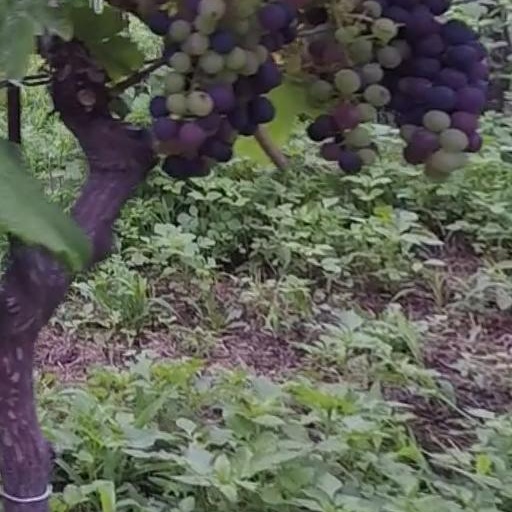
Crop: grape